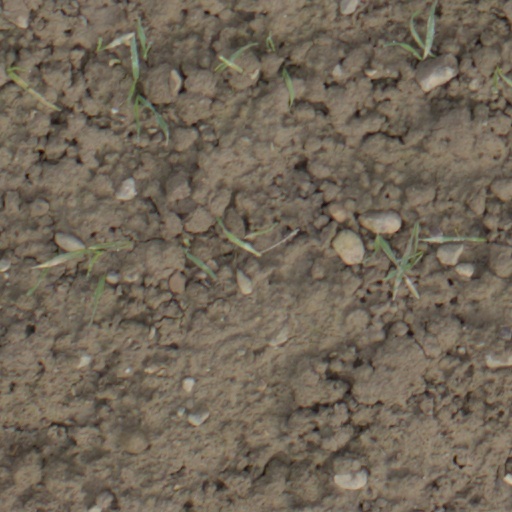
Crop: wheat